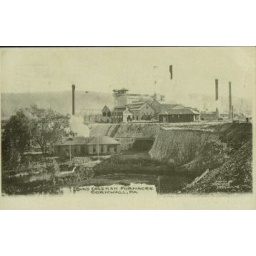
Torn down by Bethlehem Steel, one office building remains and is now a residence.